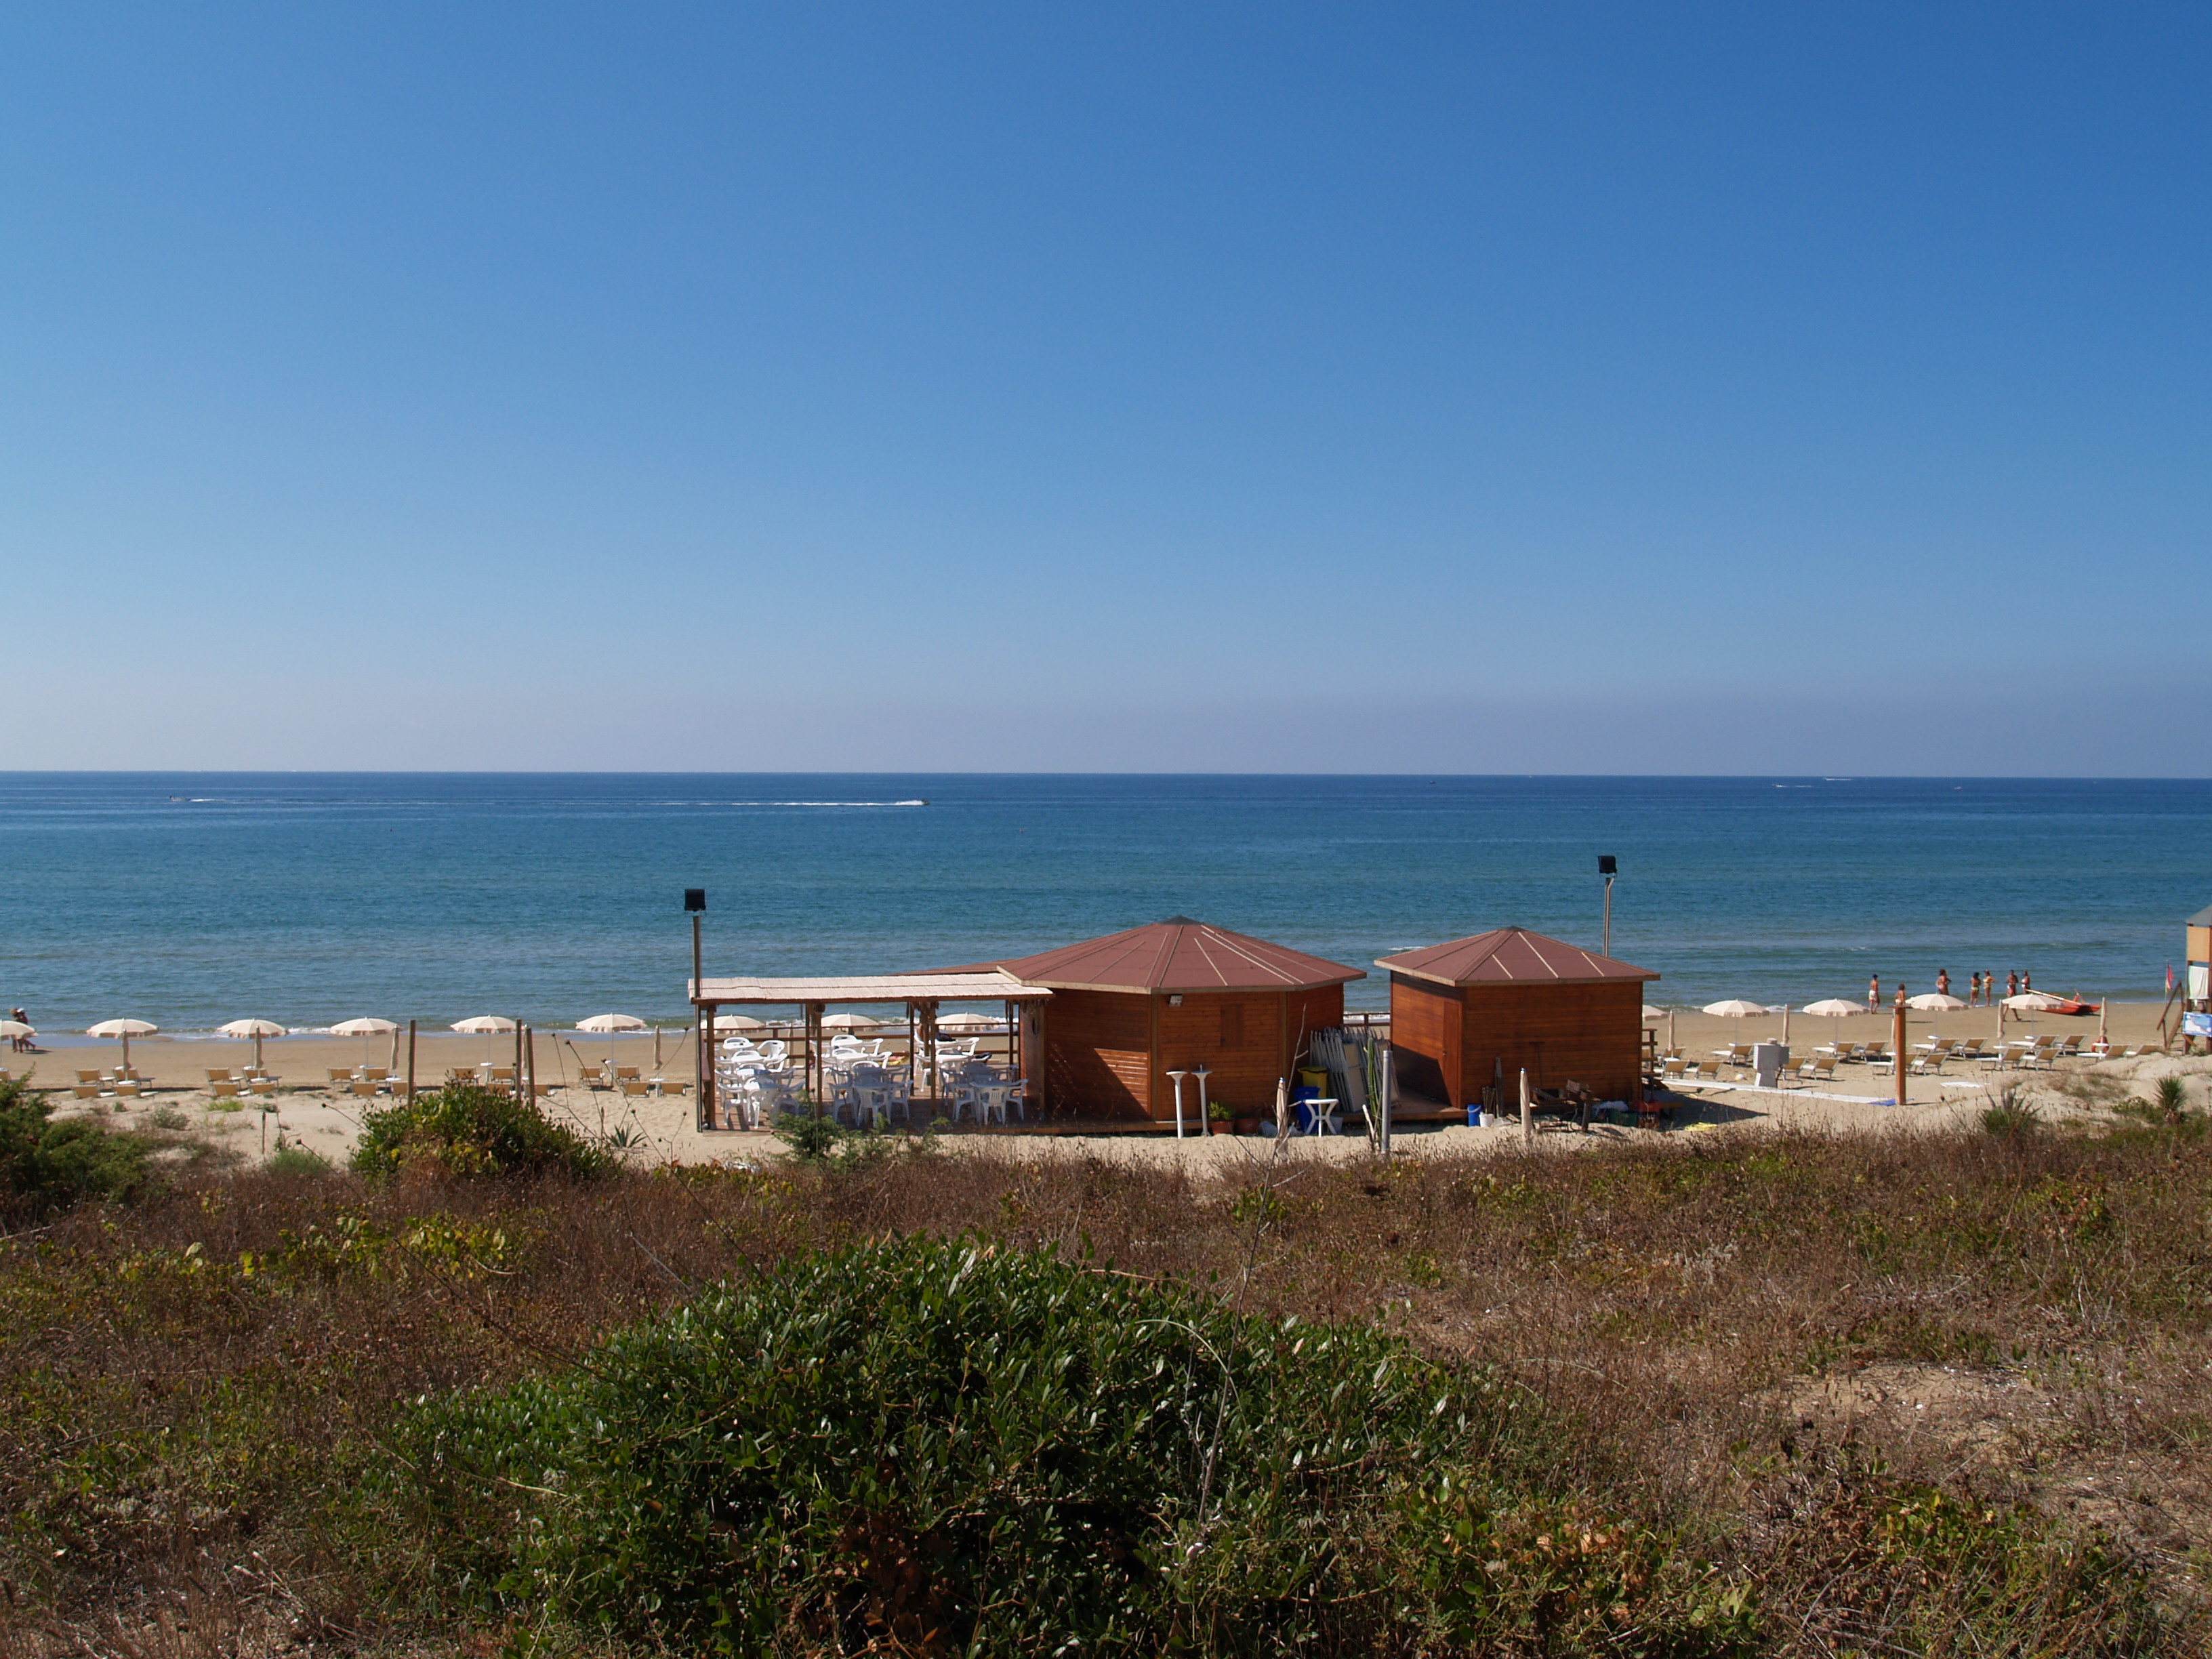
beach, sea, sky, coast, property, horizon, shore, ocean, house, vacation, coastal and oceanic landforms, summer, grass, sand, real estate, bay, cloud, headland, landscape, land lot, home, tourism, building